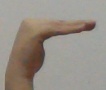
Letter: haa